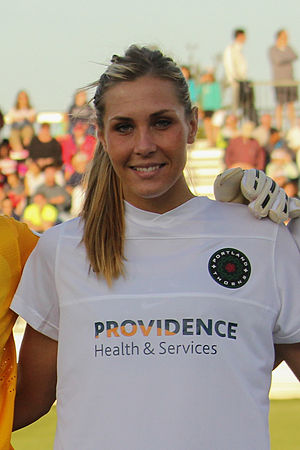
Allie Long
Alexandra "Allie" Linsley Long er en amerikansk fodboldspiller, midtbanespiller, der spiller for Portland Thorns i National Women's Soccer League og for USA. Hun fik debut for landsholdet den 8. maj 2014 i en venskabskamp mod Canada.